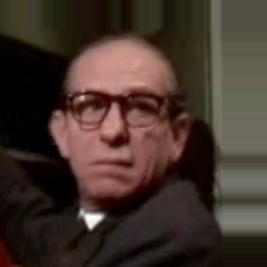
Age: 56